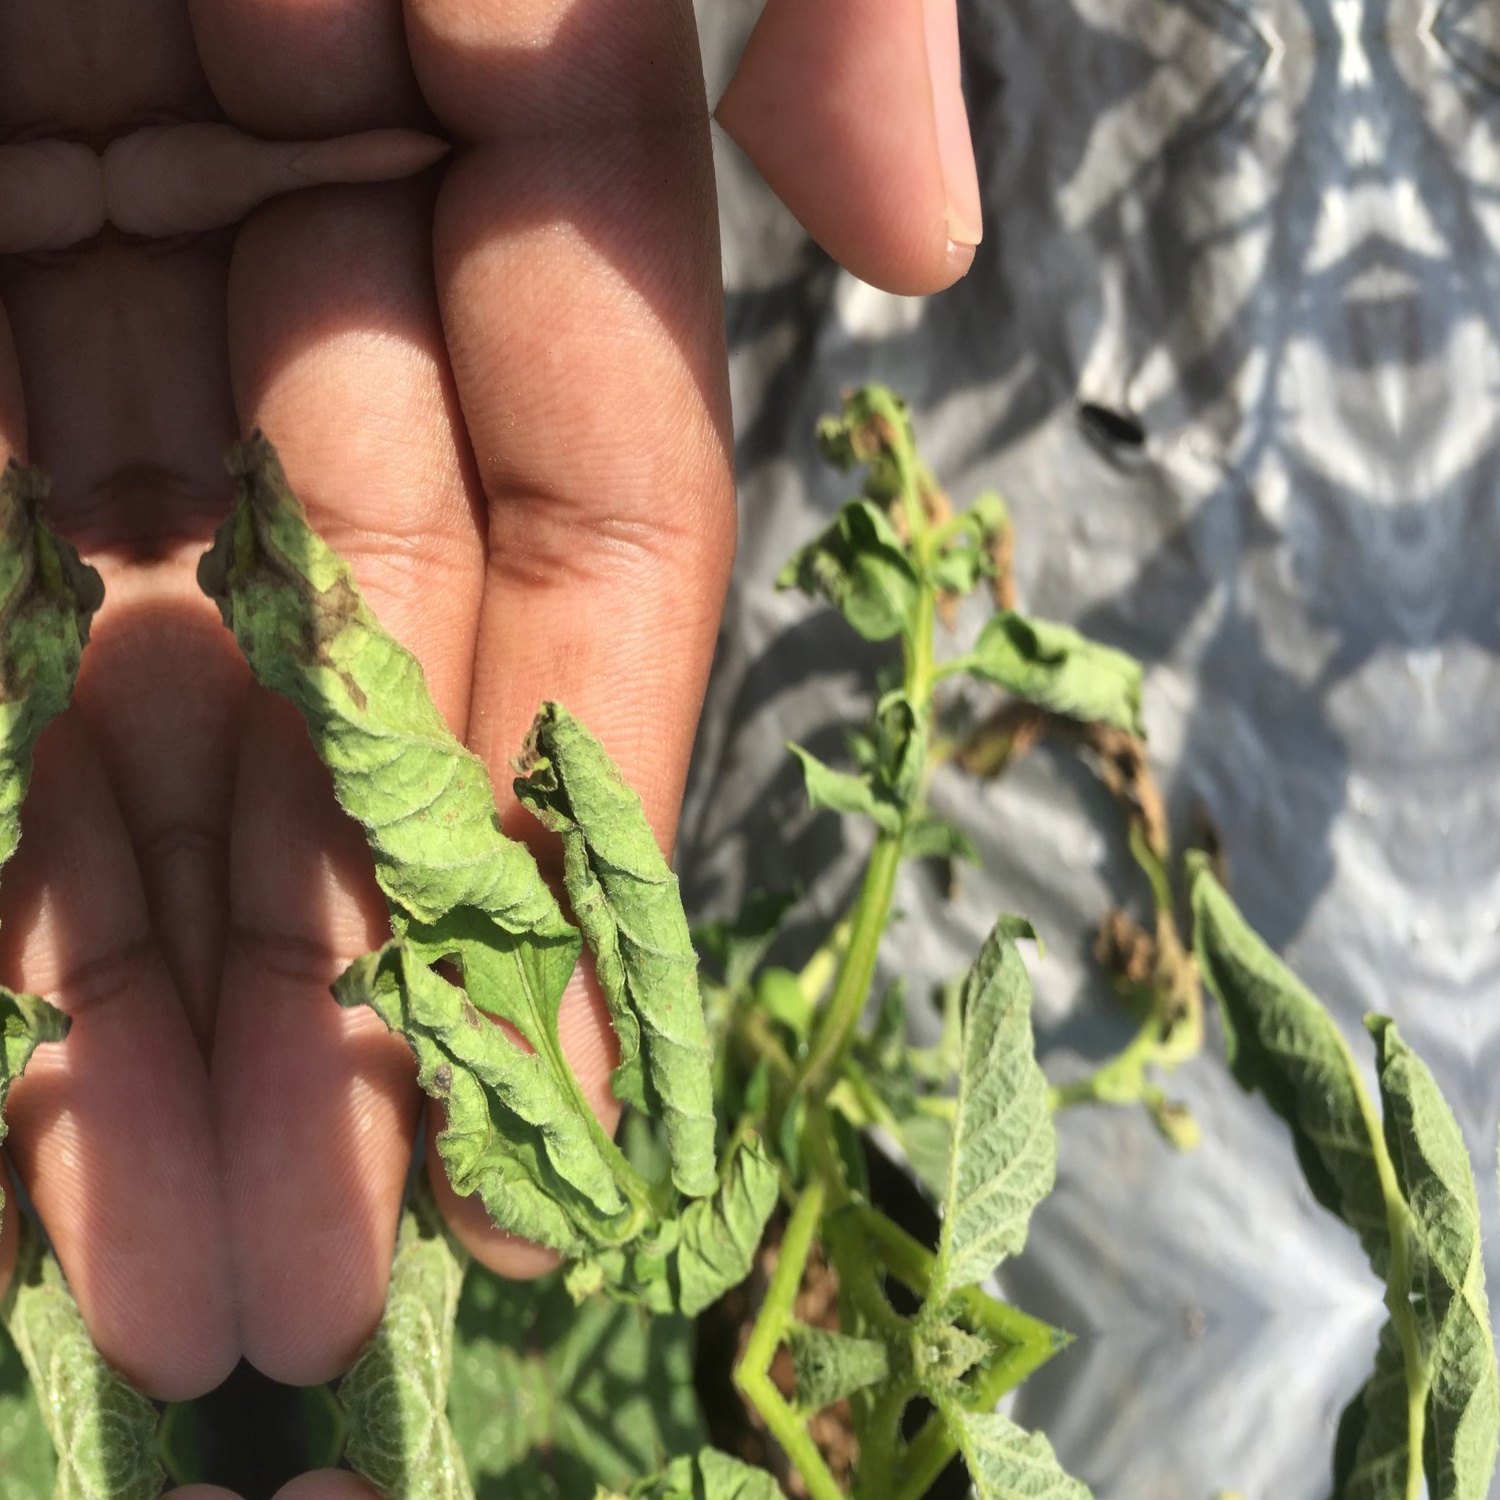
Etiqueta: Pudricion_Parda